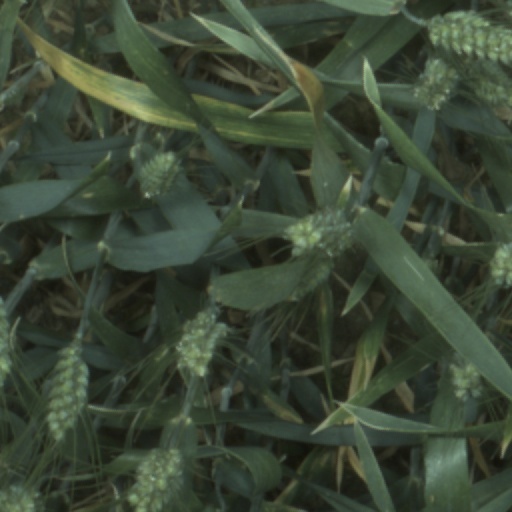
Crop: wheat